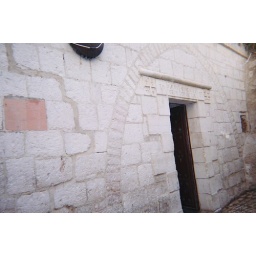
One station of the cross - number written over door -Jerusalem - Nov 2005